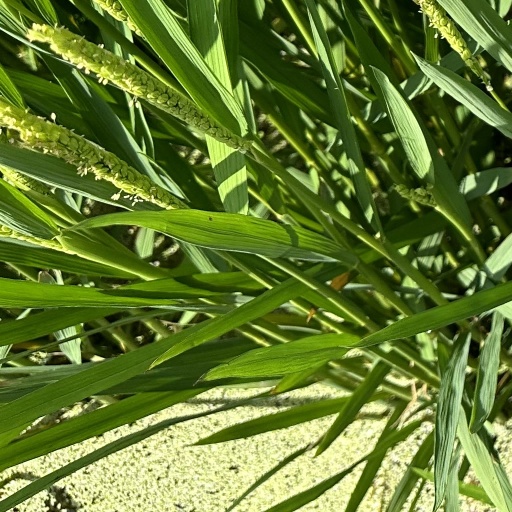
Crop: rice